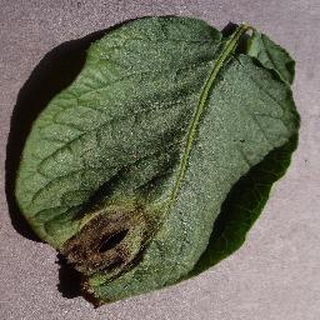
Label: potato_late_blight